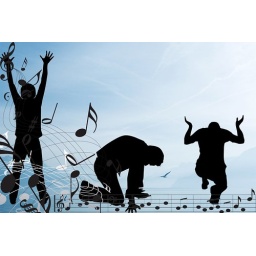
Birds flying over lake